Barbara Jeppe

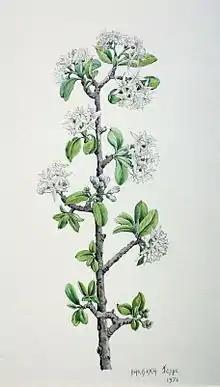

Barbara Jeppe (21 May 1921 Pilgrim's Rest – 20 June 1999 Johannesburg) was a South African botanical artist.